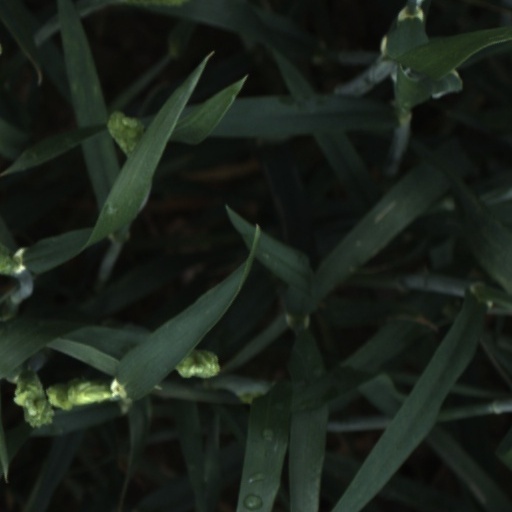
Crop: wheat